Zabulistan

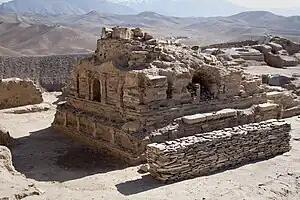
Newly excavated Buddhist stupa at Mes Aynak in Logar Province. Similar stupas have been discovered in neighboring Ghazni Province, including in the northern Samangan Province.

Although they worship various gods, they respect the Triple Gem. There are several hundred monasteries with more than ten thousand monks, all of whom study Mahayana teachings. The reigning king is a man of pure faith who inherited a throne handed down through many generations. He has engaged himself in performing meritorious deeds and is intelligent and studious. There are more than ten stupas built by king Asoka. Deva-temples number several tens, and the heretics, who are in the majority, live together. Their disciples are extremely numerous, and they worship the god Śuna.- Xuanzang, The Great Tang Records on the Western Regions, 644 CE